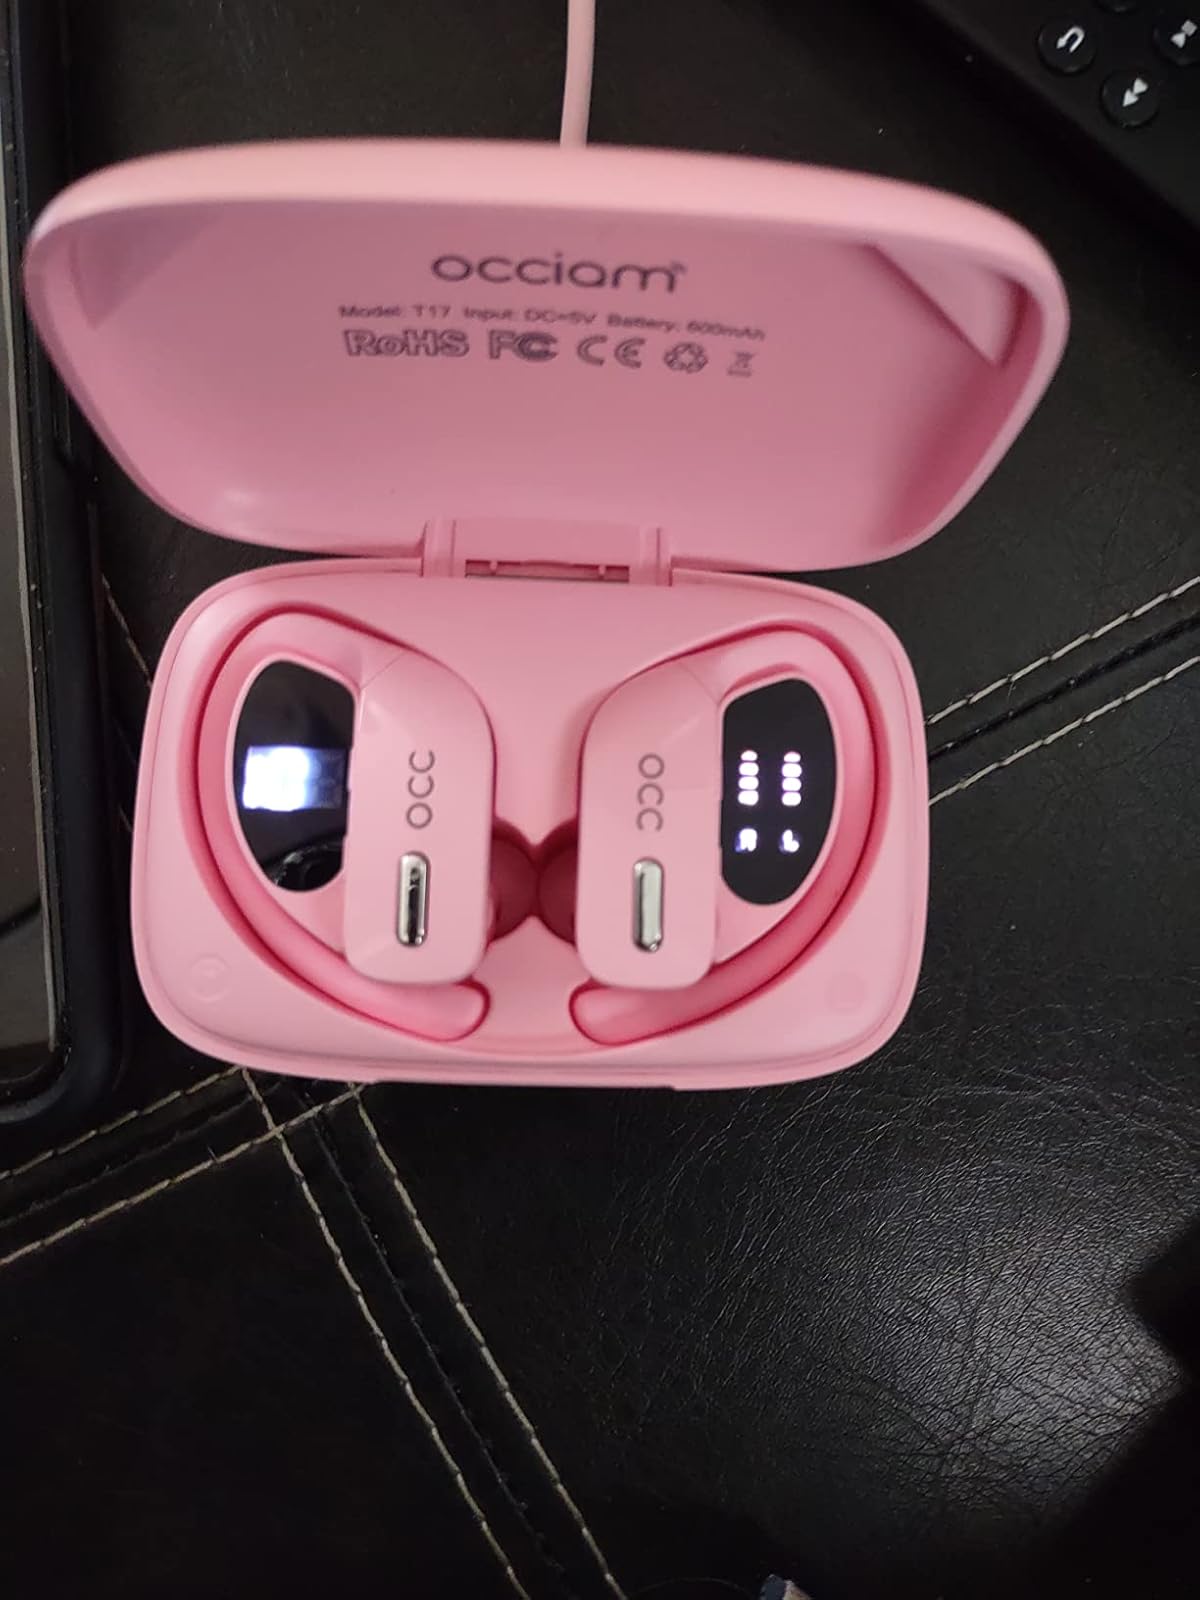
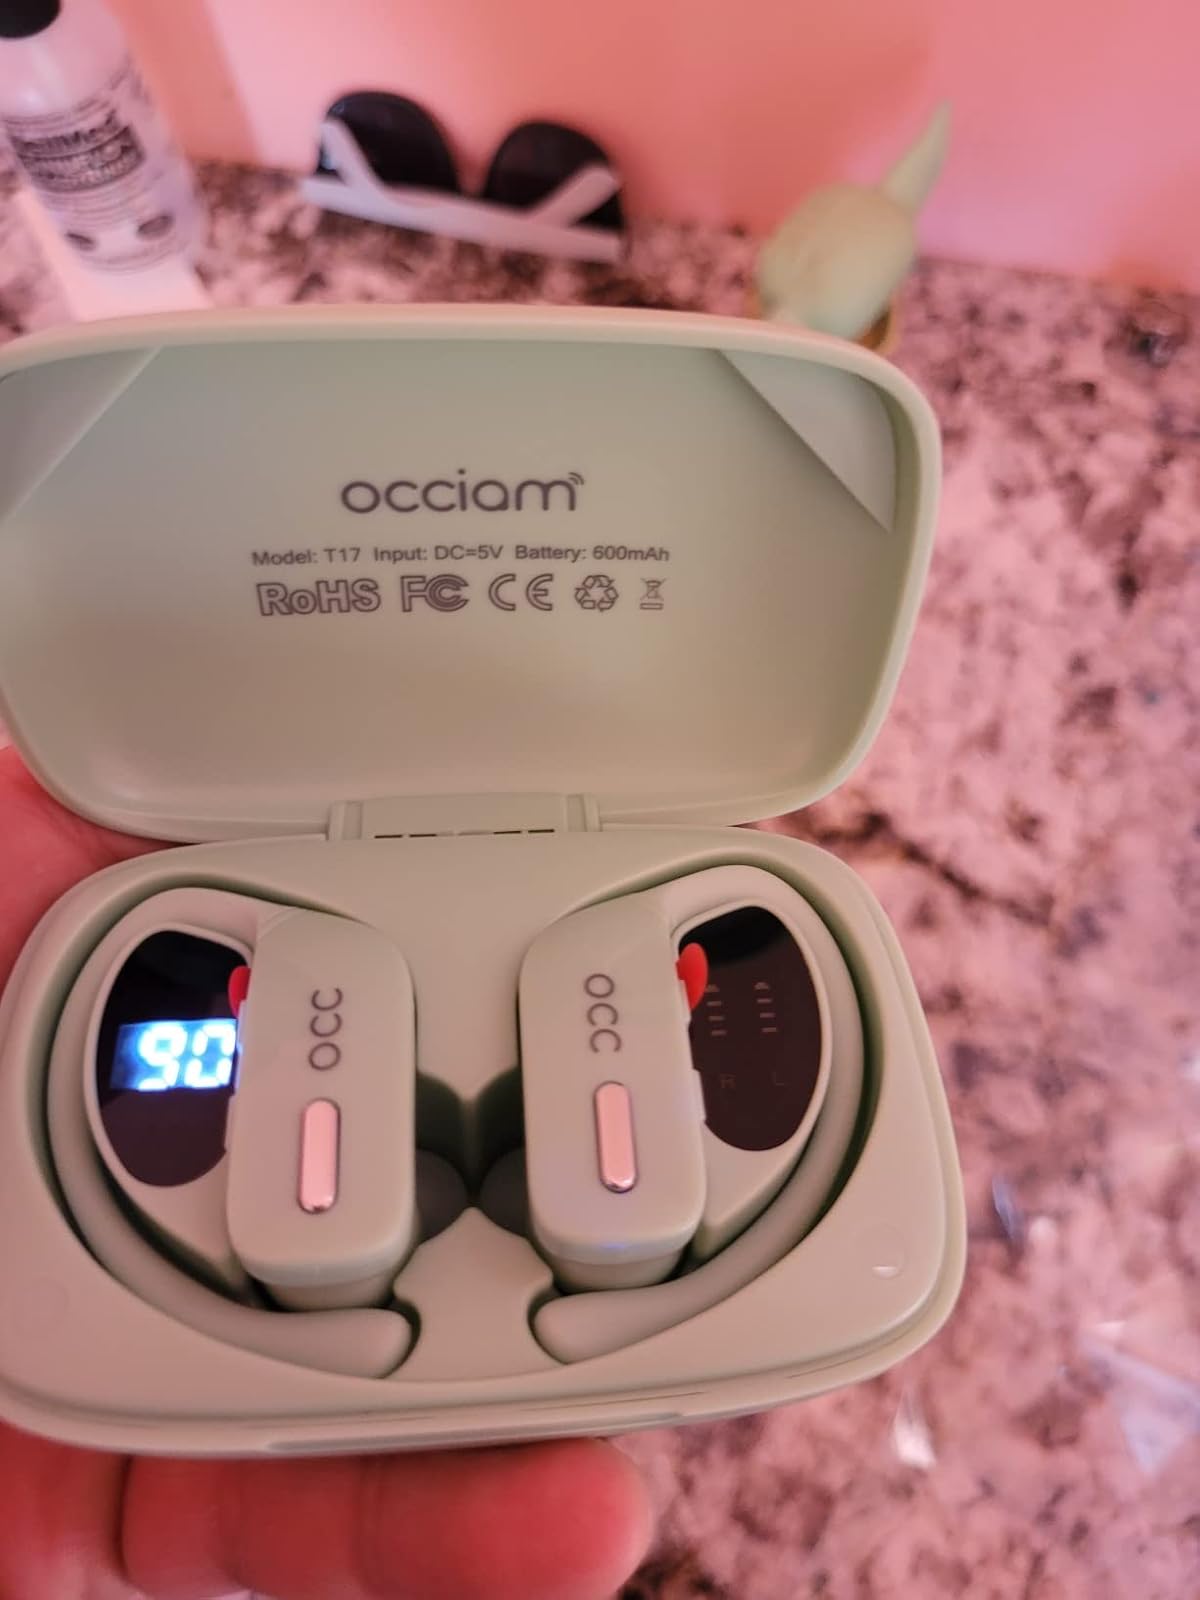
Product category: earbuds
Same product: no